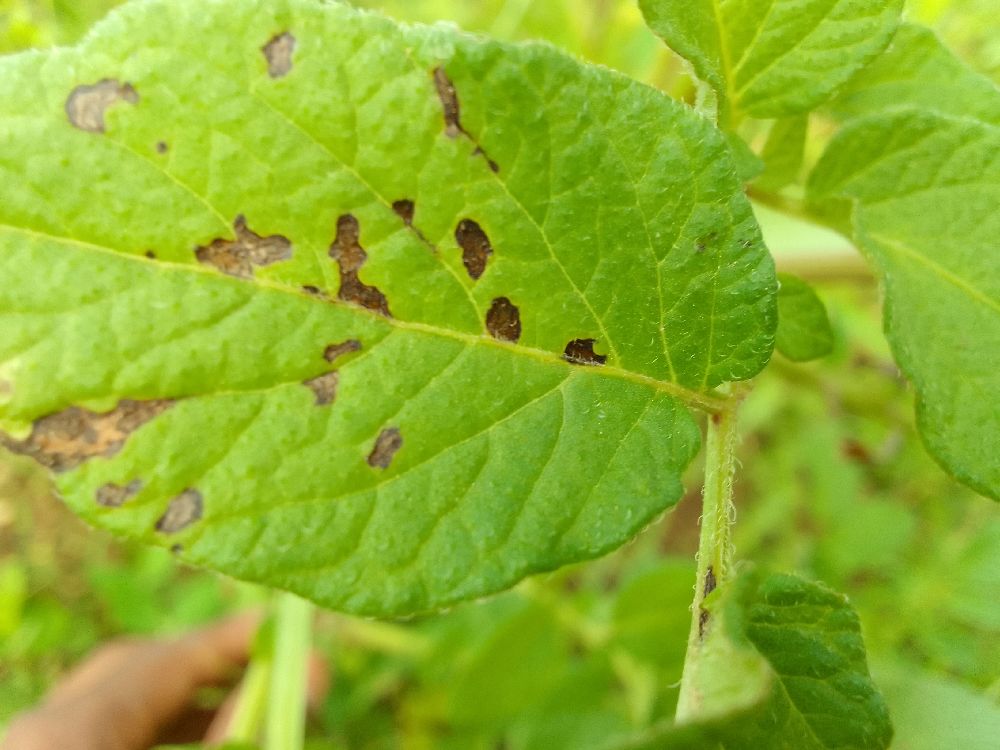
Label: Early blight